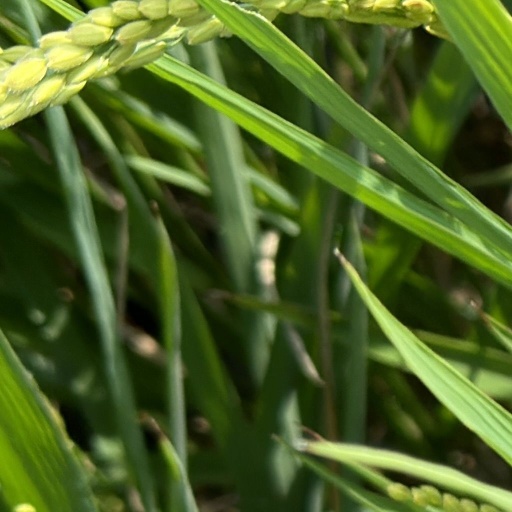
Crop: rice